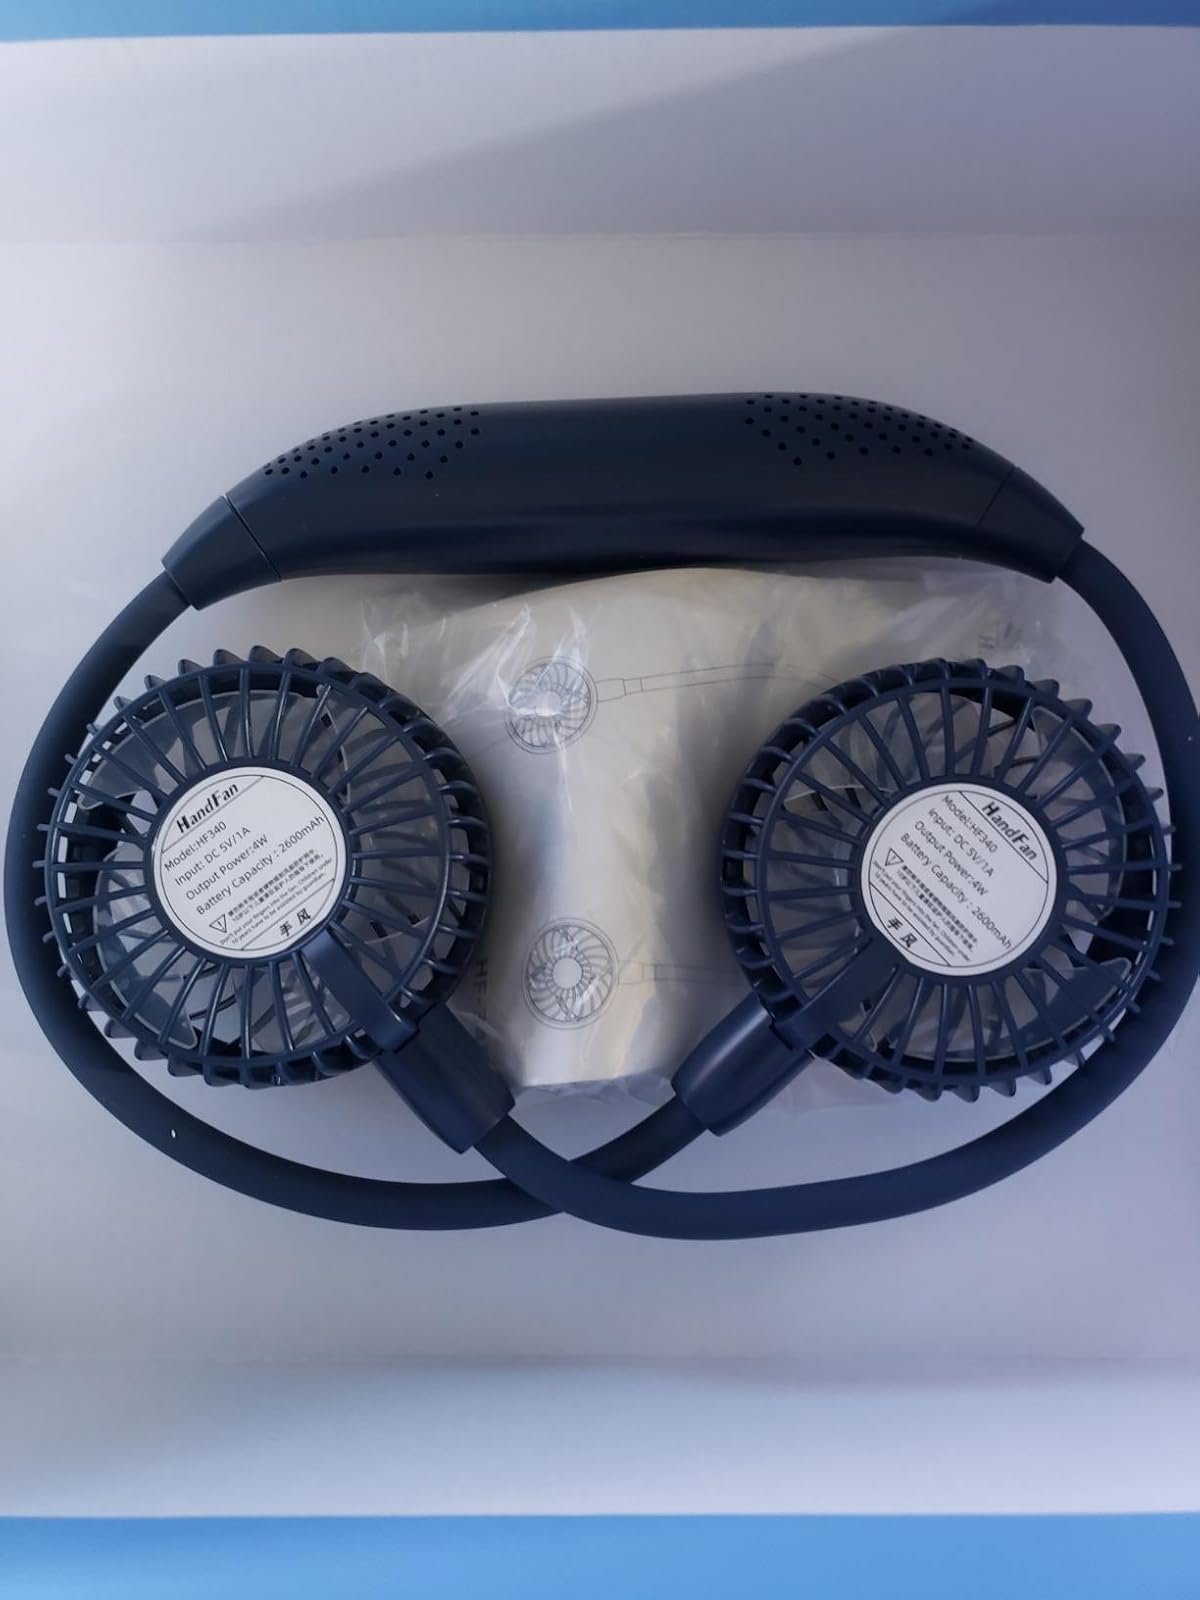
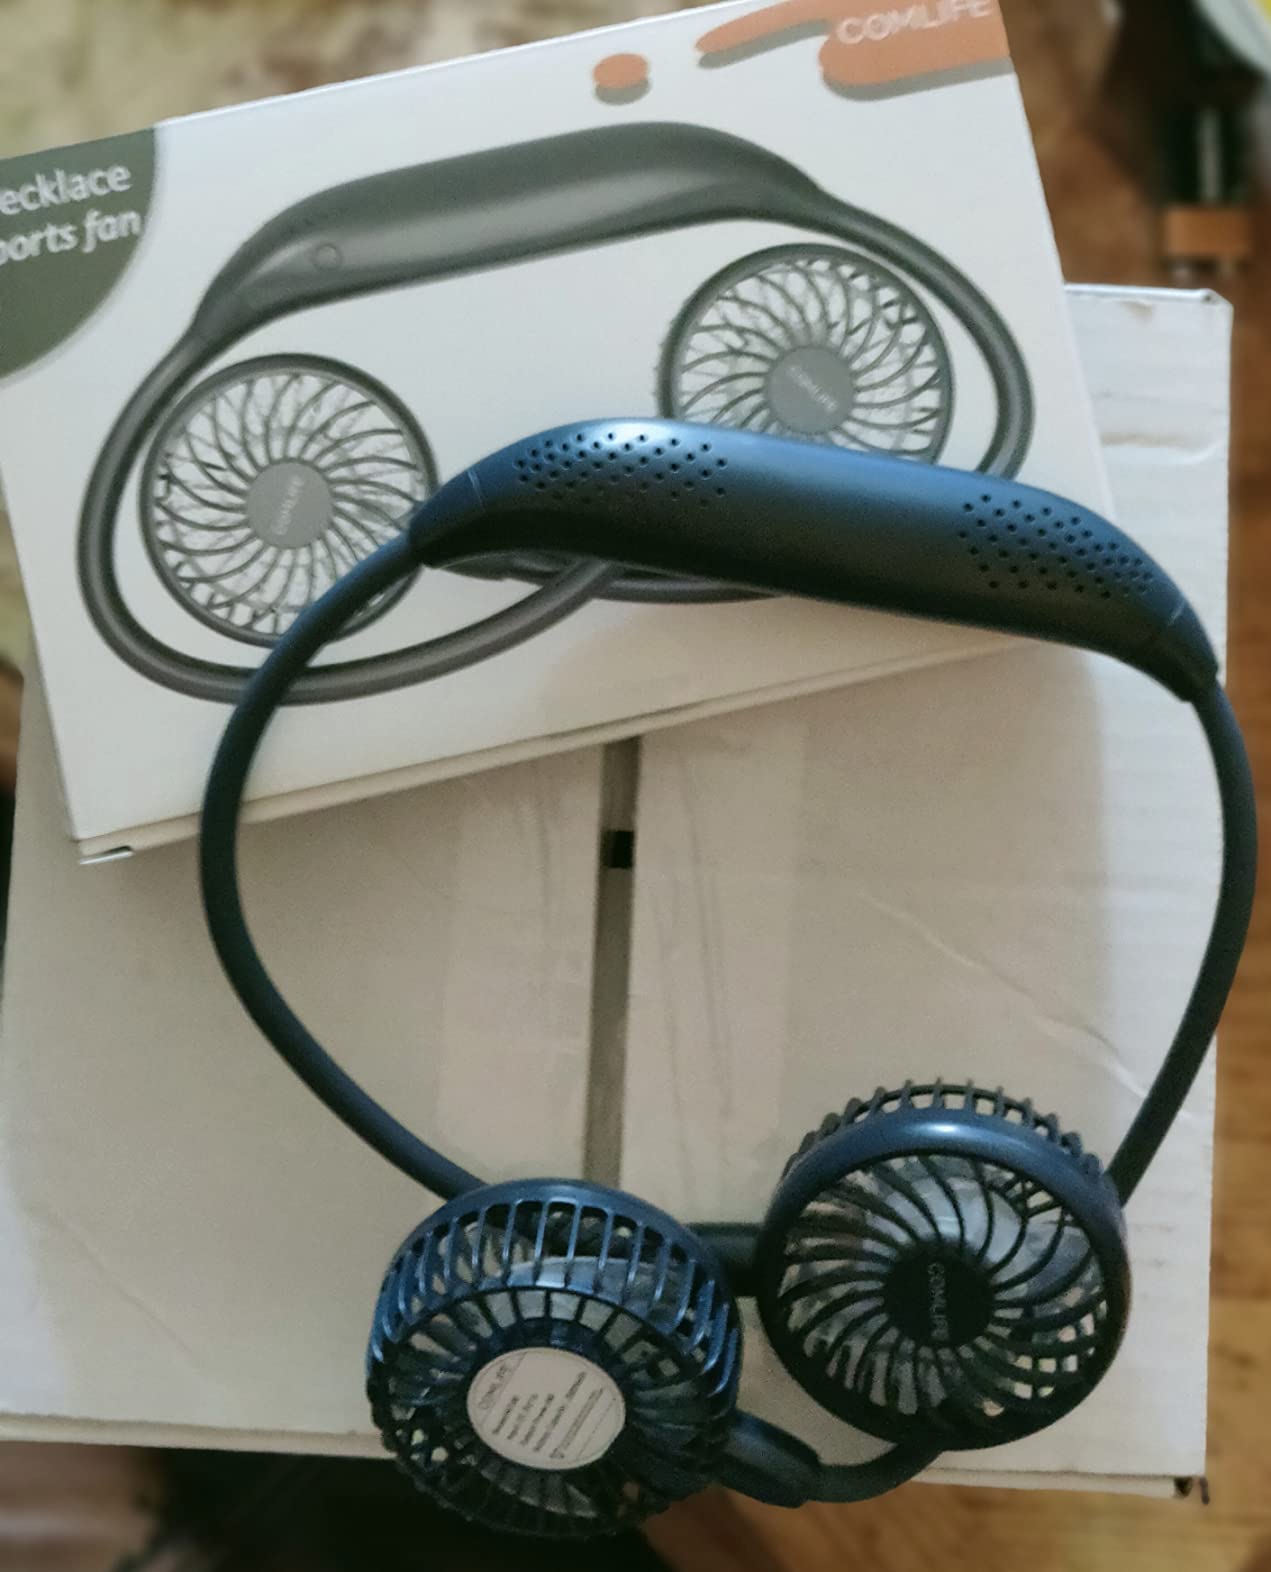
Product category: fan
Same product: yes